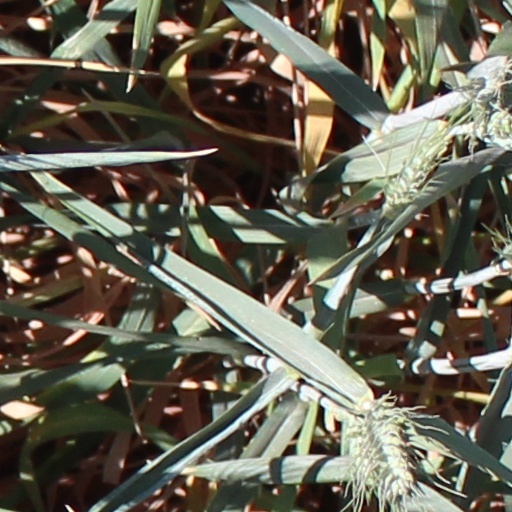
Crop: wheat